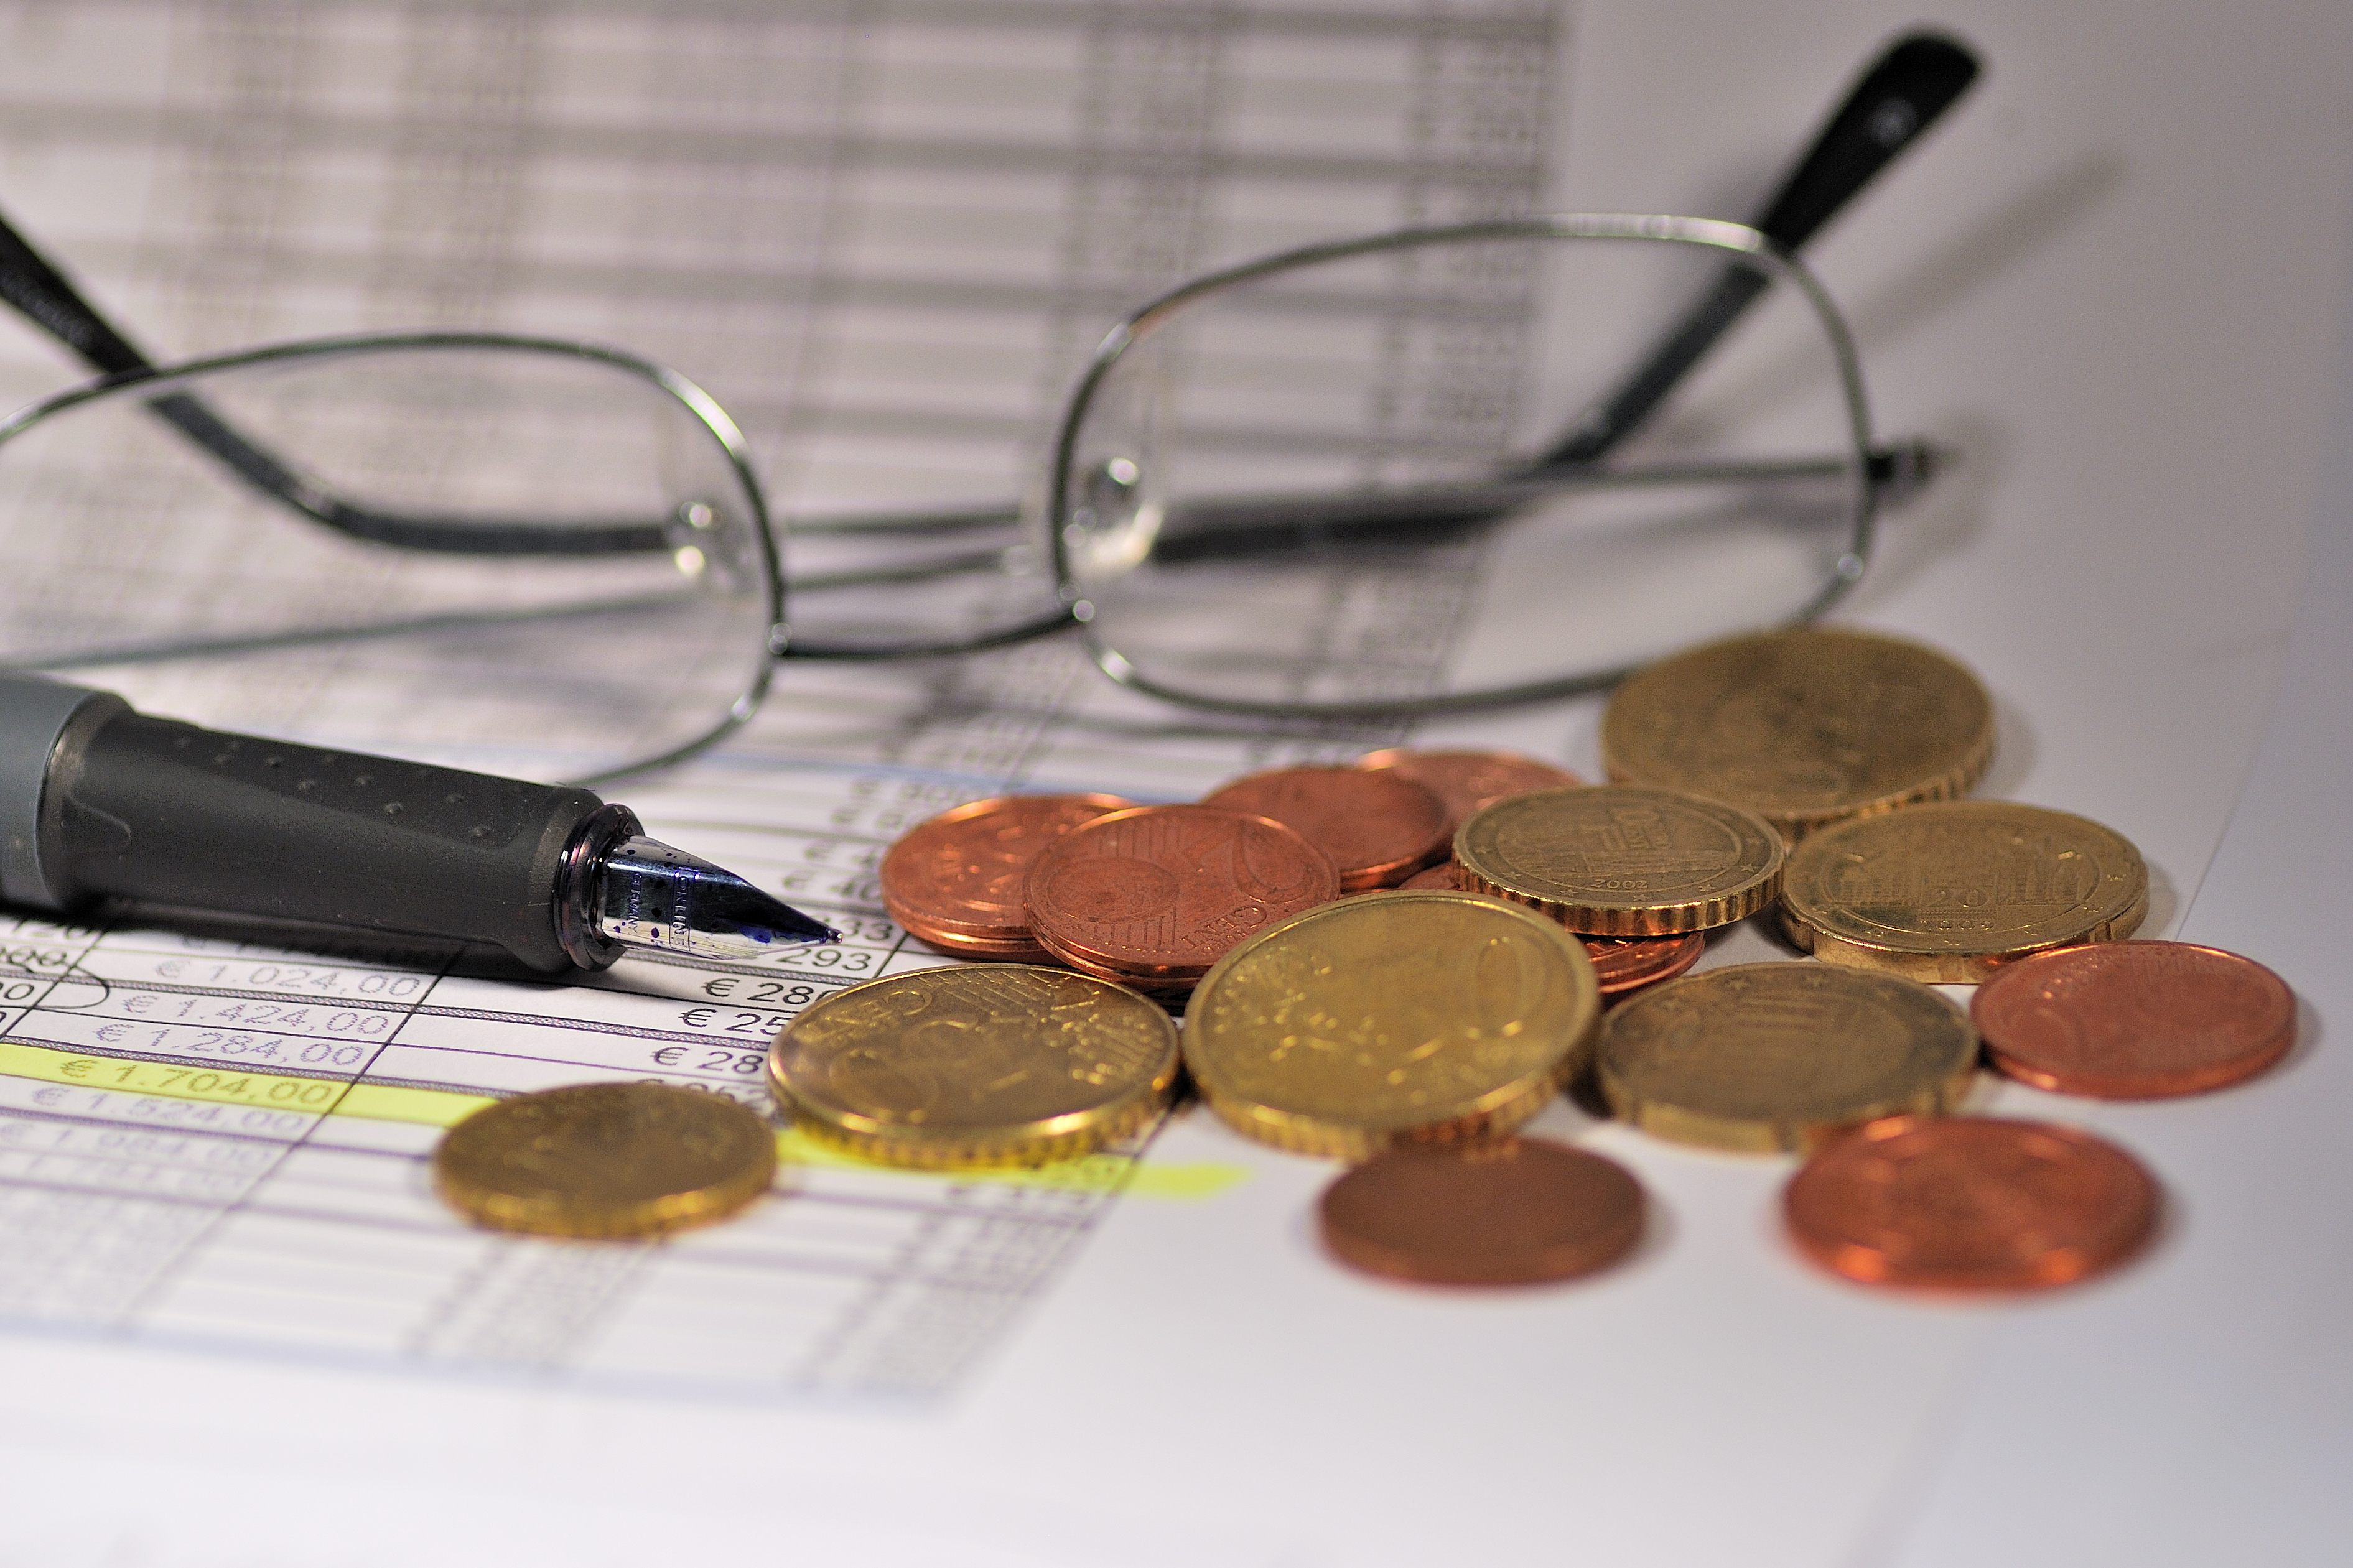
financial, finance, report, investment, accounting, interest, tax, planning, budgeting, expenditure, sales, economy, numbers, income, inspector, liquidity, depreciation, economic, subject, annual, analysis, profitability, statistics, credit, control, controlling, expenditures, crisis, numeracy, costing, cost, business, savings, budget, invest, payroll, profit, bookkeeping, costs, machine, auditing, statements, rates, balance, money, bank, return, recession, people, saving, coin, currency, prescription drug, paper, metal, money handling